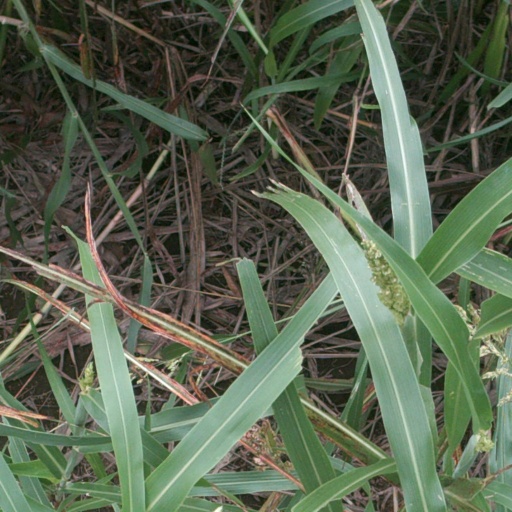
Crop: sorghum